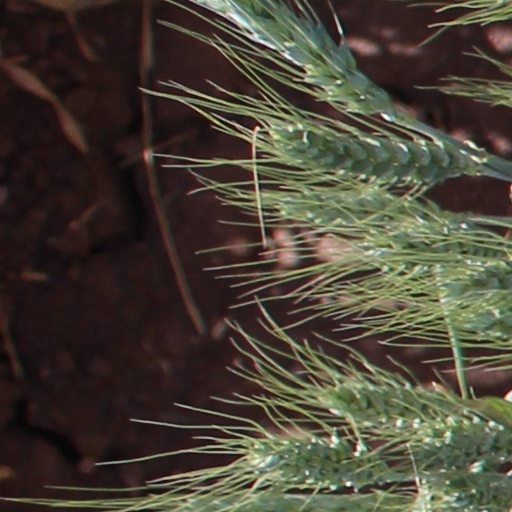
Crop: wheat